Nicolas Baudesson

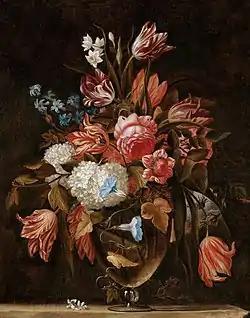
Bouquet of Flowers in a Crystal Vase

Nicolas Baudesson, a French flower painter, was born in Troyes in 1611, and was admitted into the Académie royale de peinture et de sculpture on May 26, 1671. He died at Paris in 1680, leaving a son, Jean François Baudesson, born in Paris in 1640, who was also a painter of flowers and fruit. The younger Baudesson became a member of the Academy in 1689, and died in Paris in 1713. Much of his work is in the Château de Versailles.